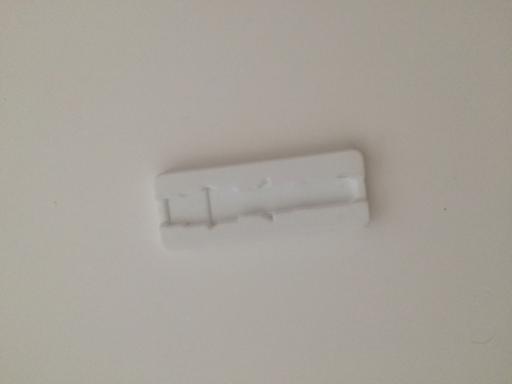
Waste category: plastic